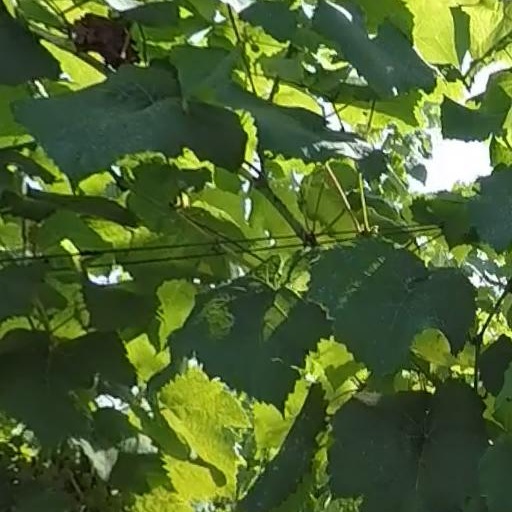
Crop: grape